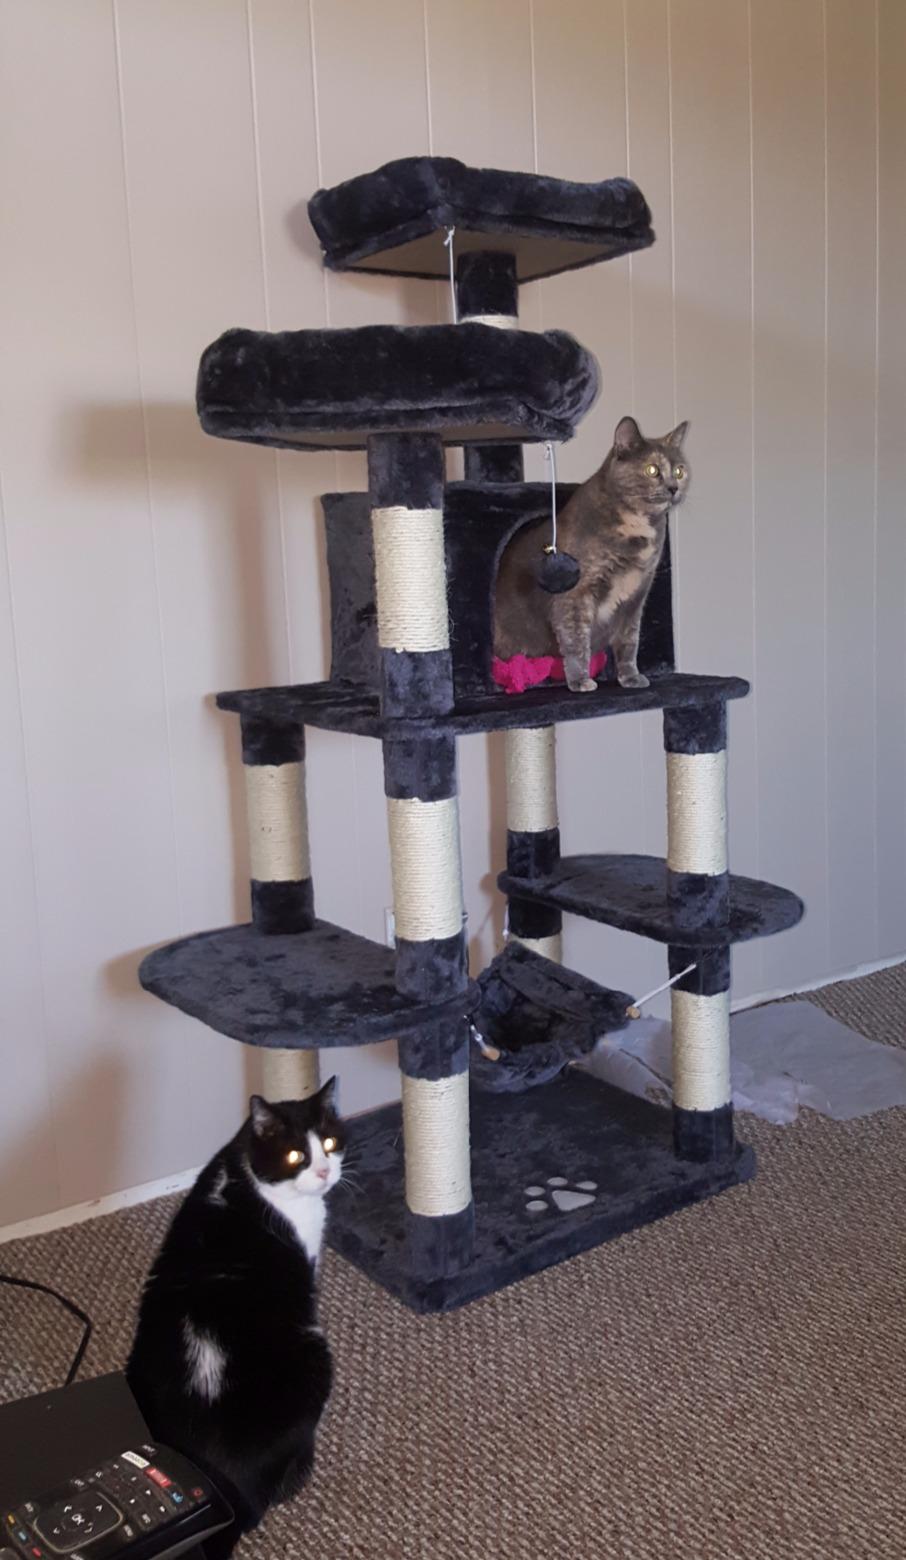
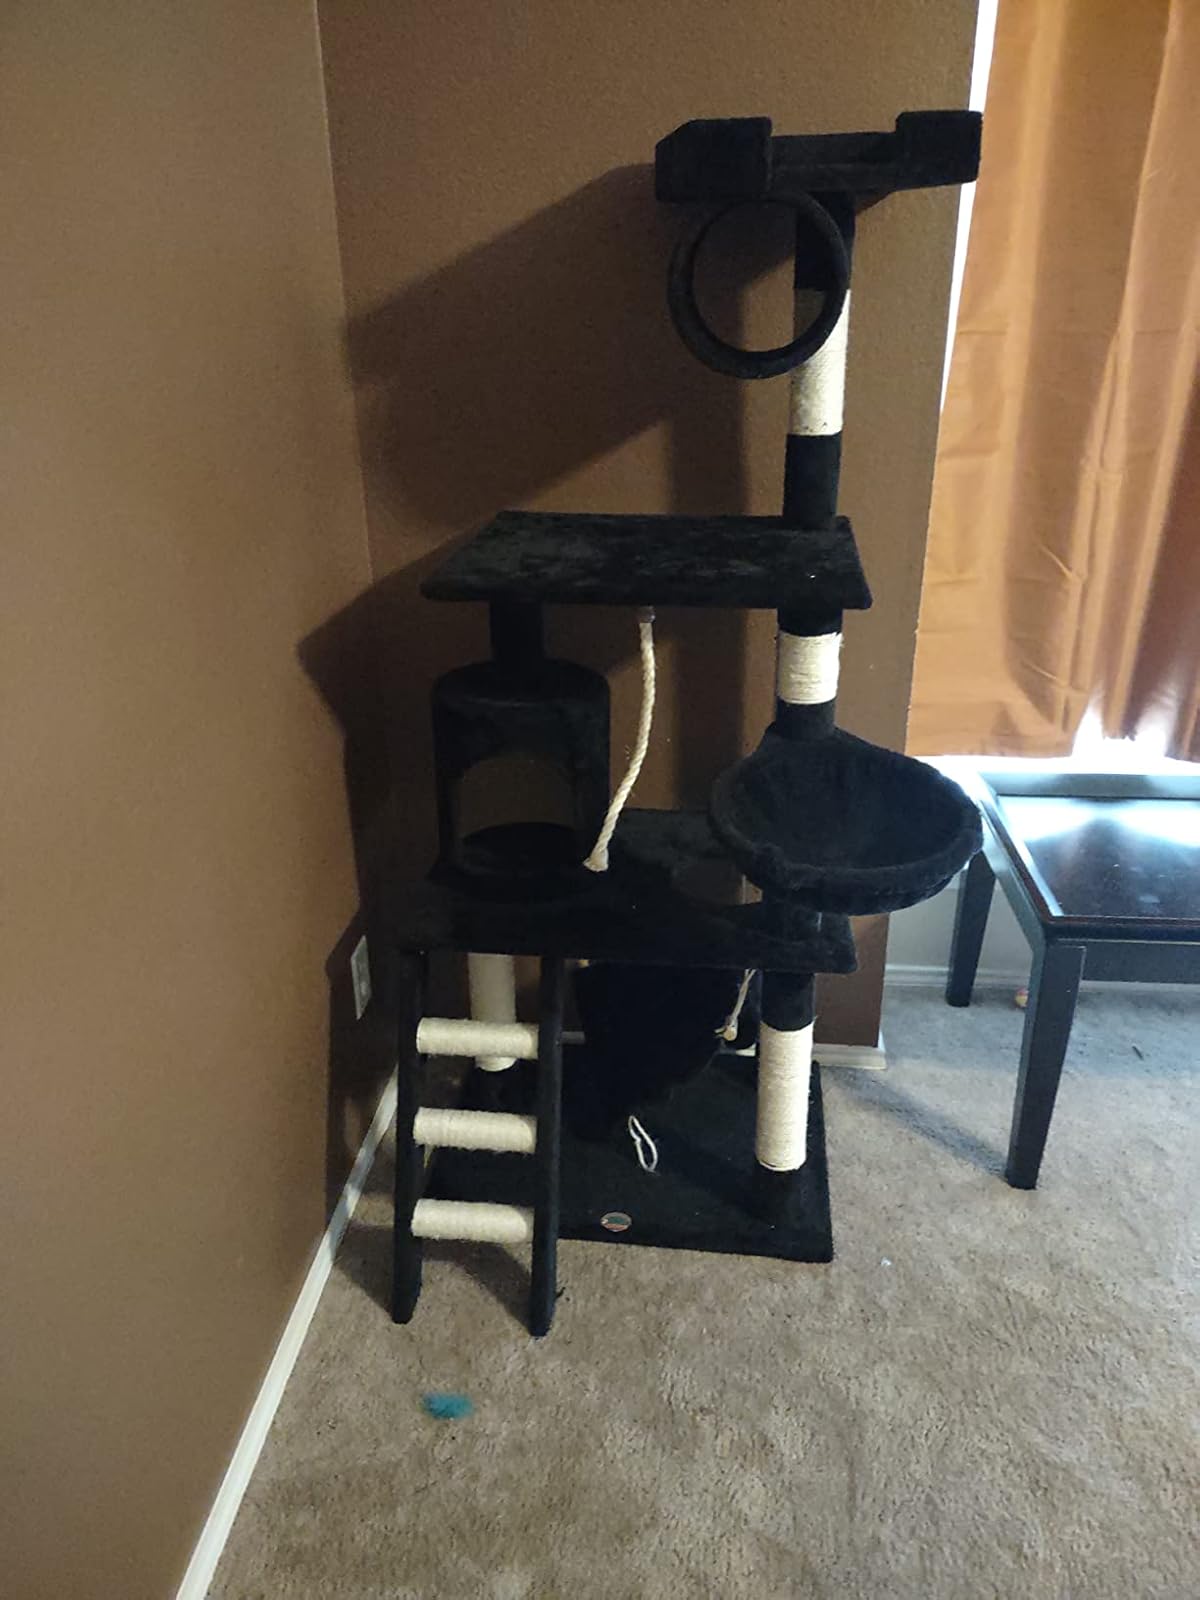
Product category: items_cat tree
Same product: no